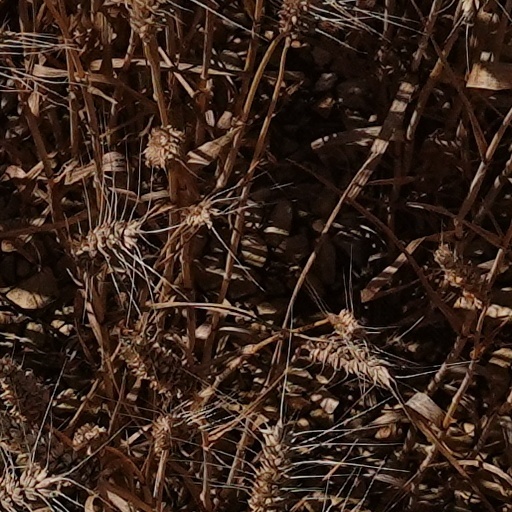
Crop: wheat